Pan Nu Thway

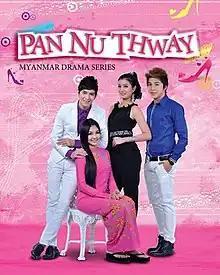

Pan Nu Thway is a Burmese melodrama television series. Its season 1 aired on MRTV-4, from November 6, 2013, to January 29, 2014, on Mondays to Fridays at 19:15 for 61 episodes and season 2 aired from January 6 to March 31, 2015 for 60 episodes.